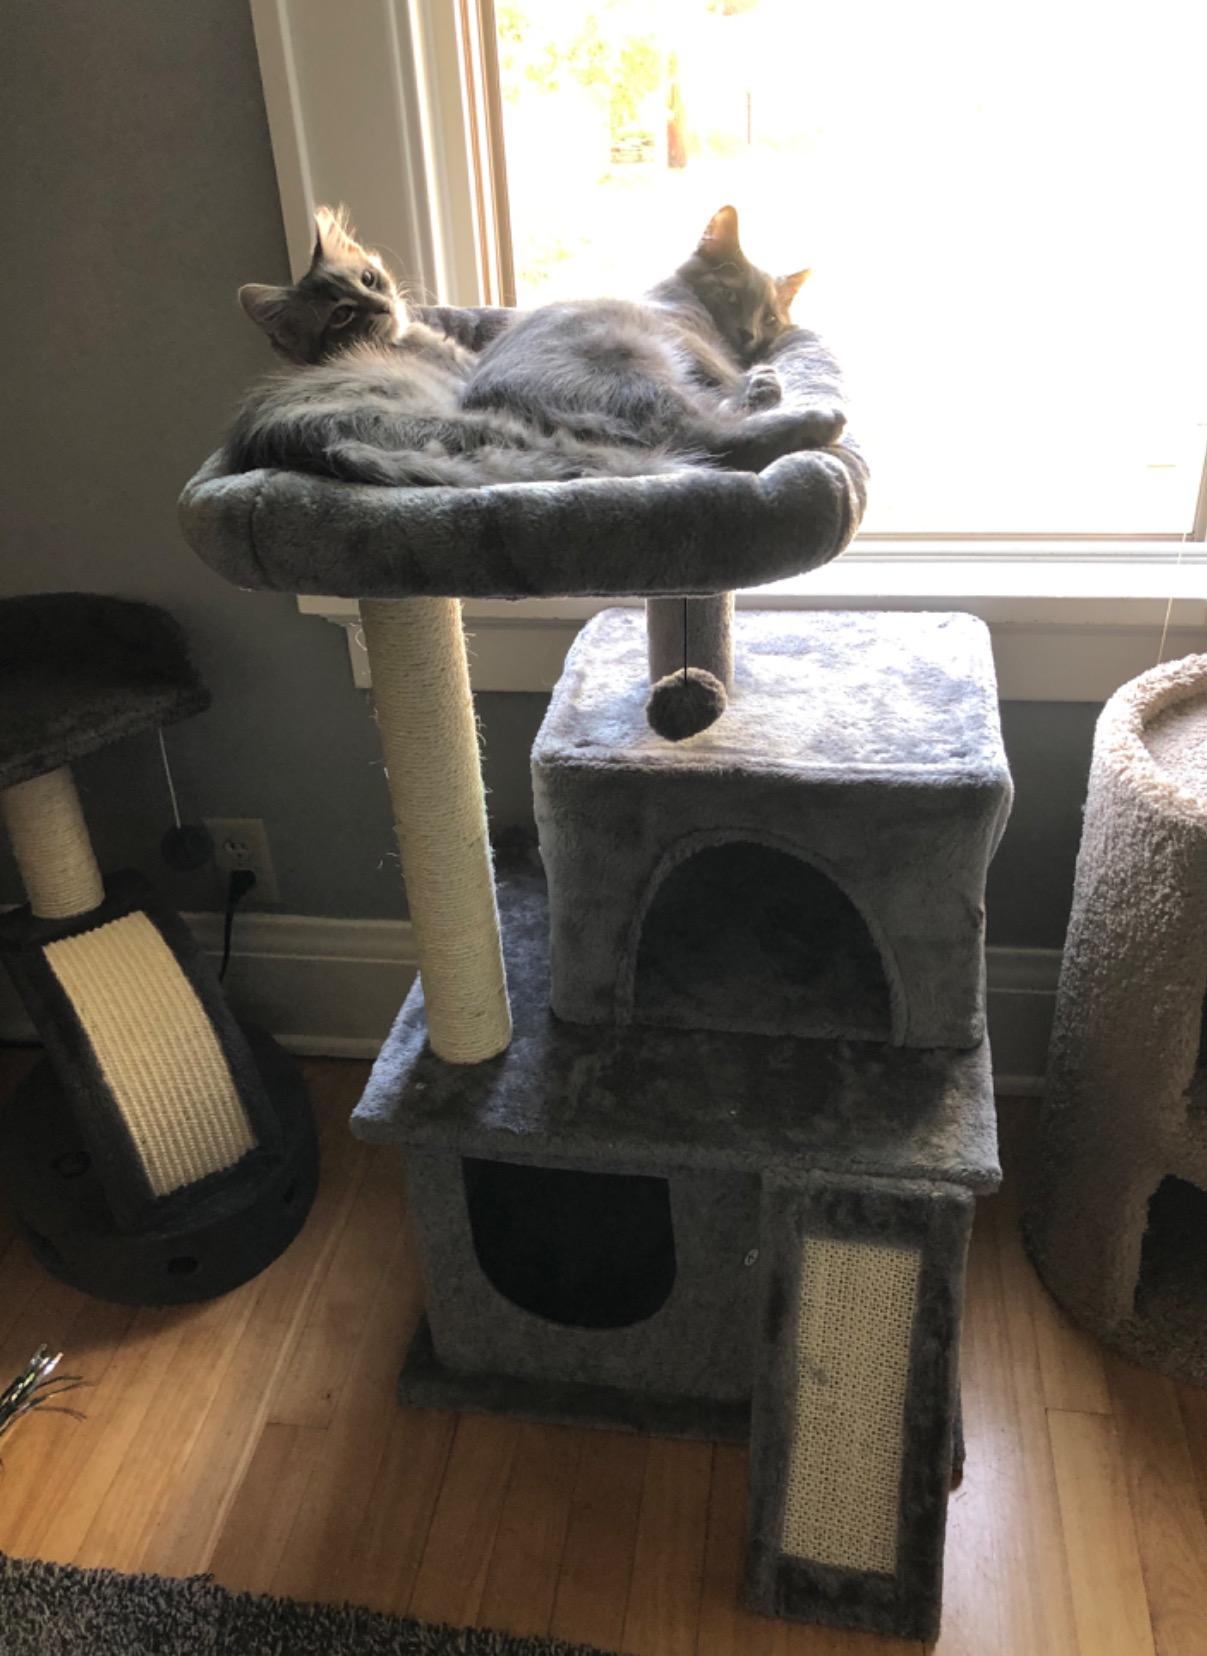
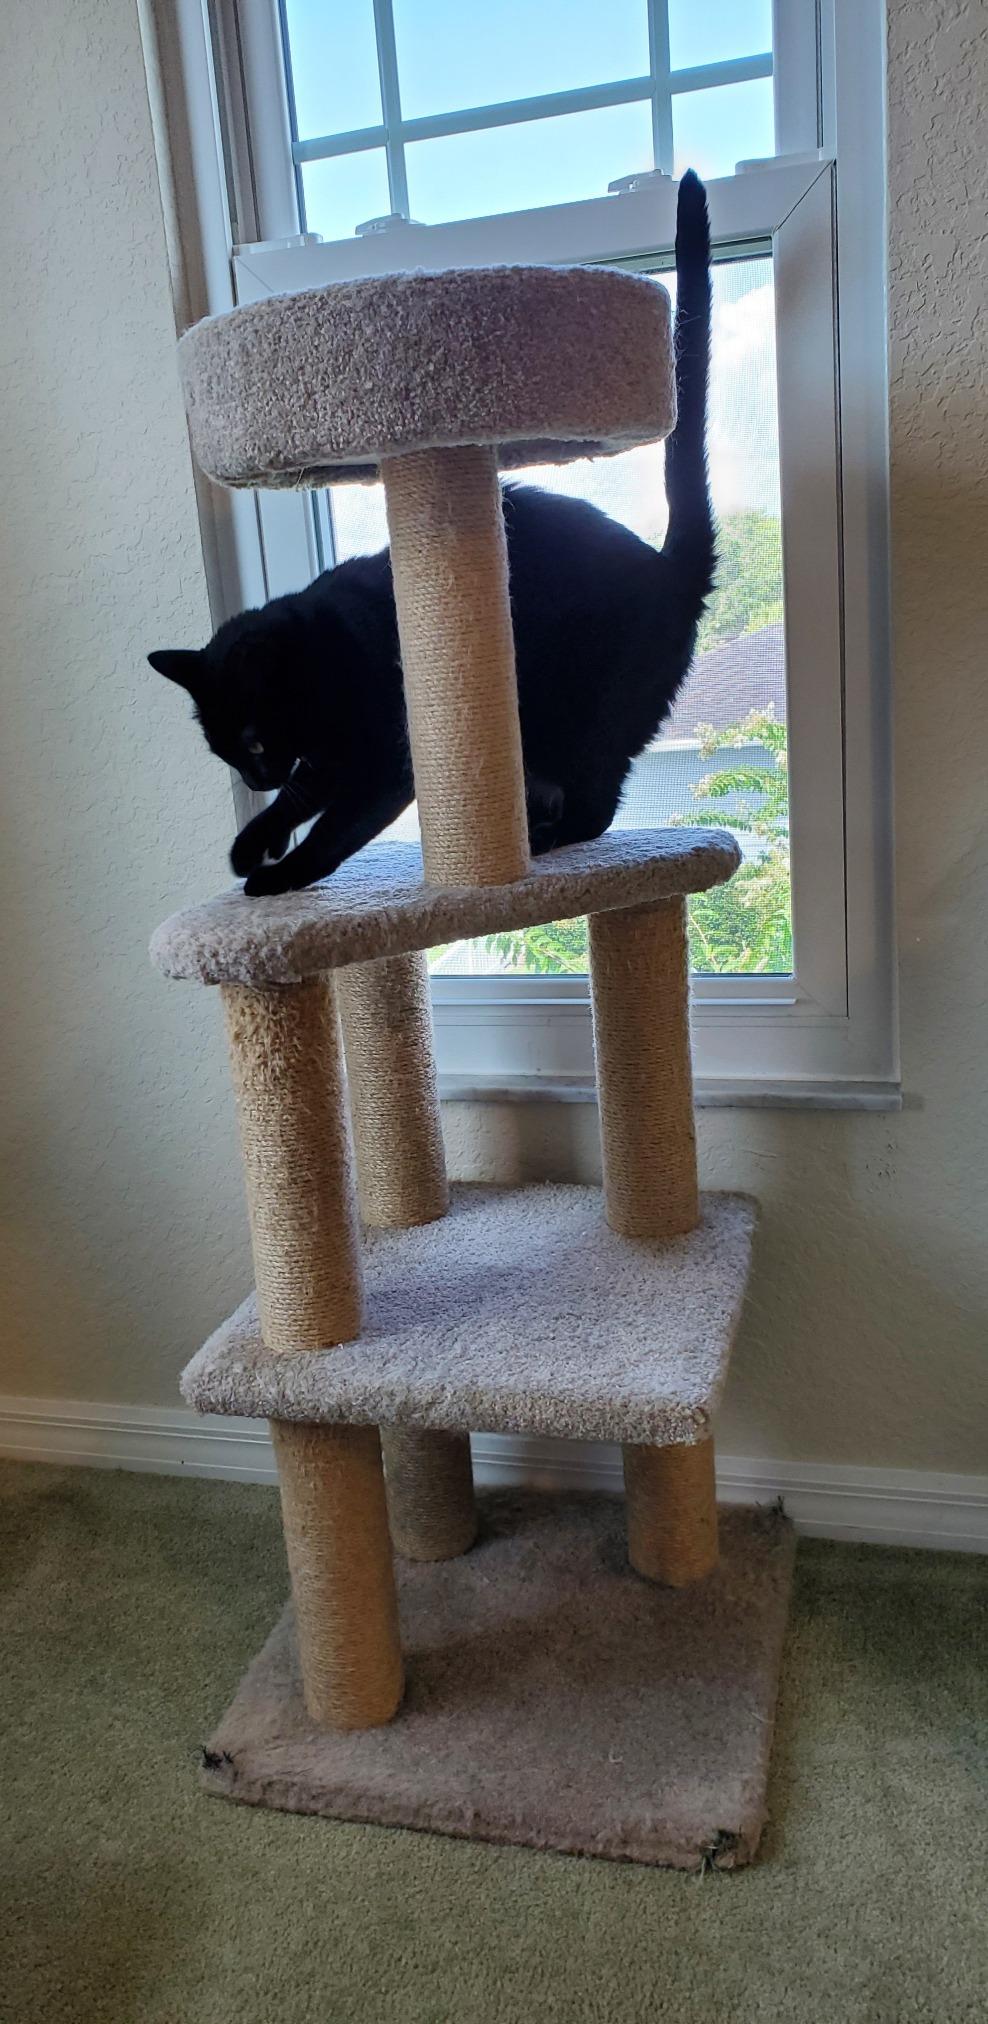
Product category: items_cat tree
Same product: no